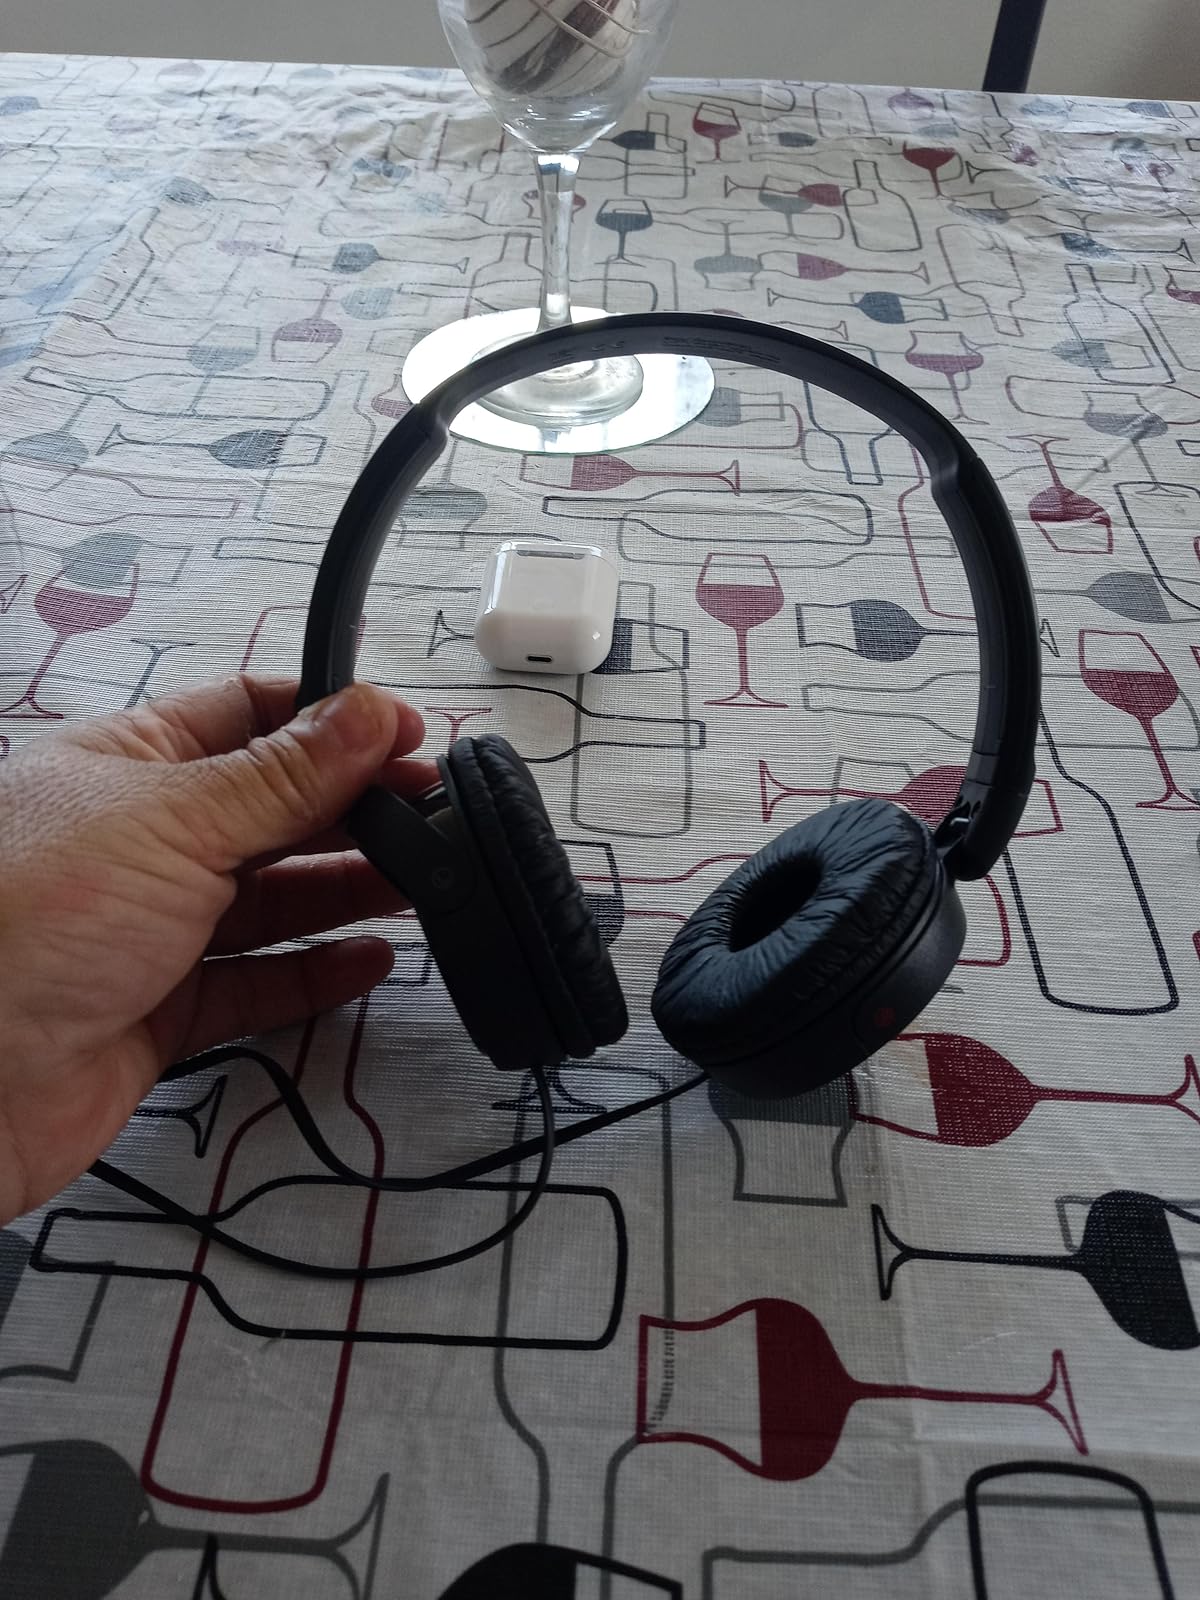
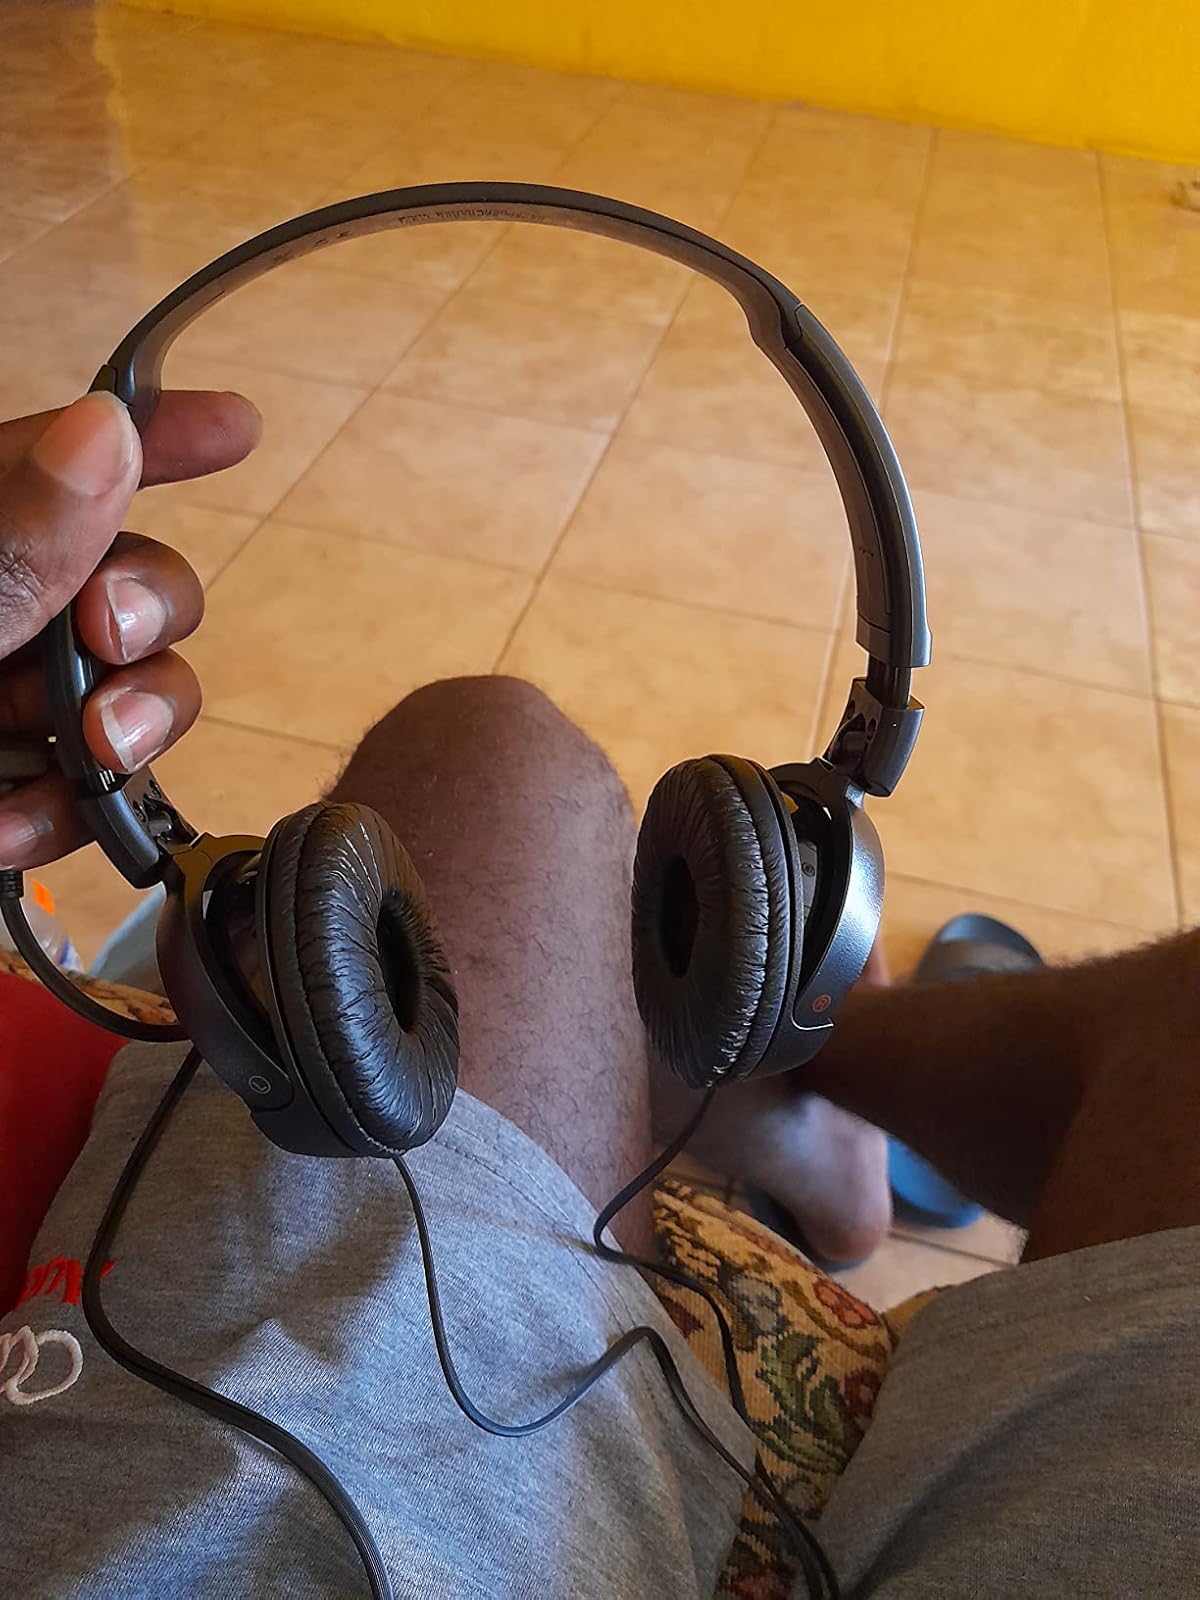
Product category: headphones
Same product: yes